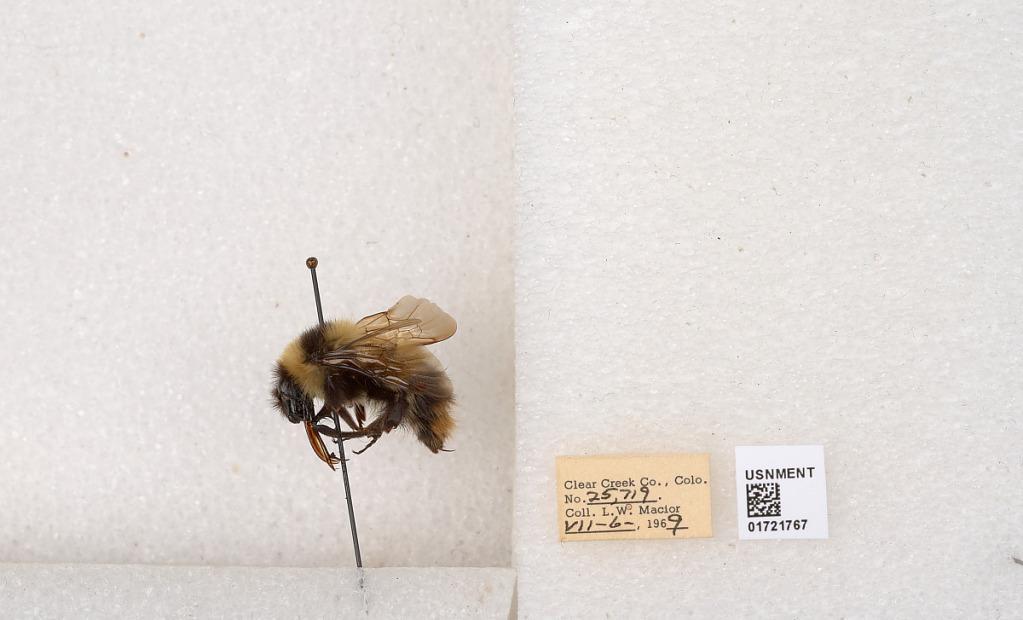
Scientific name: Bombus kirbyellus
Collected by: L. Macior
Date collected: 1969-7-6
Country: United States
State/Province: Colorado
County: Clear Creek
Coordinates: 39.6891, -105.644